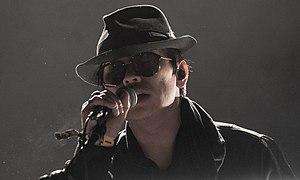
Zhu, stylisé ZHU, de son vrai nom Steven sougmi Zhu, est un musicien de musique électronique actif depuis début 2014.